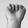
ASL letter: A